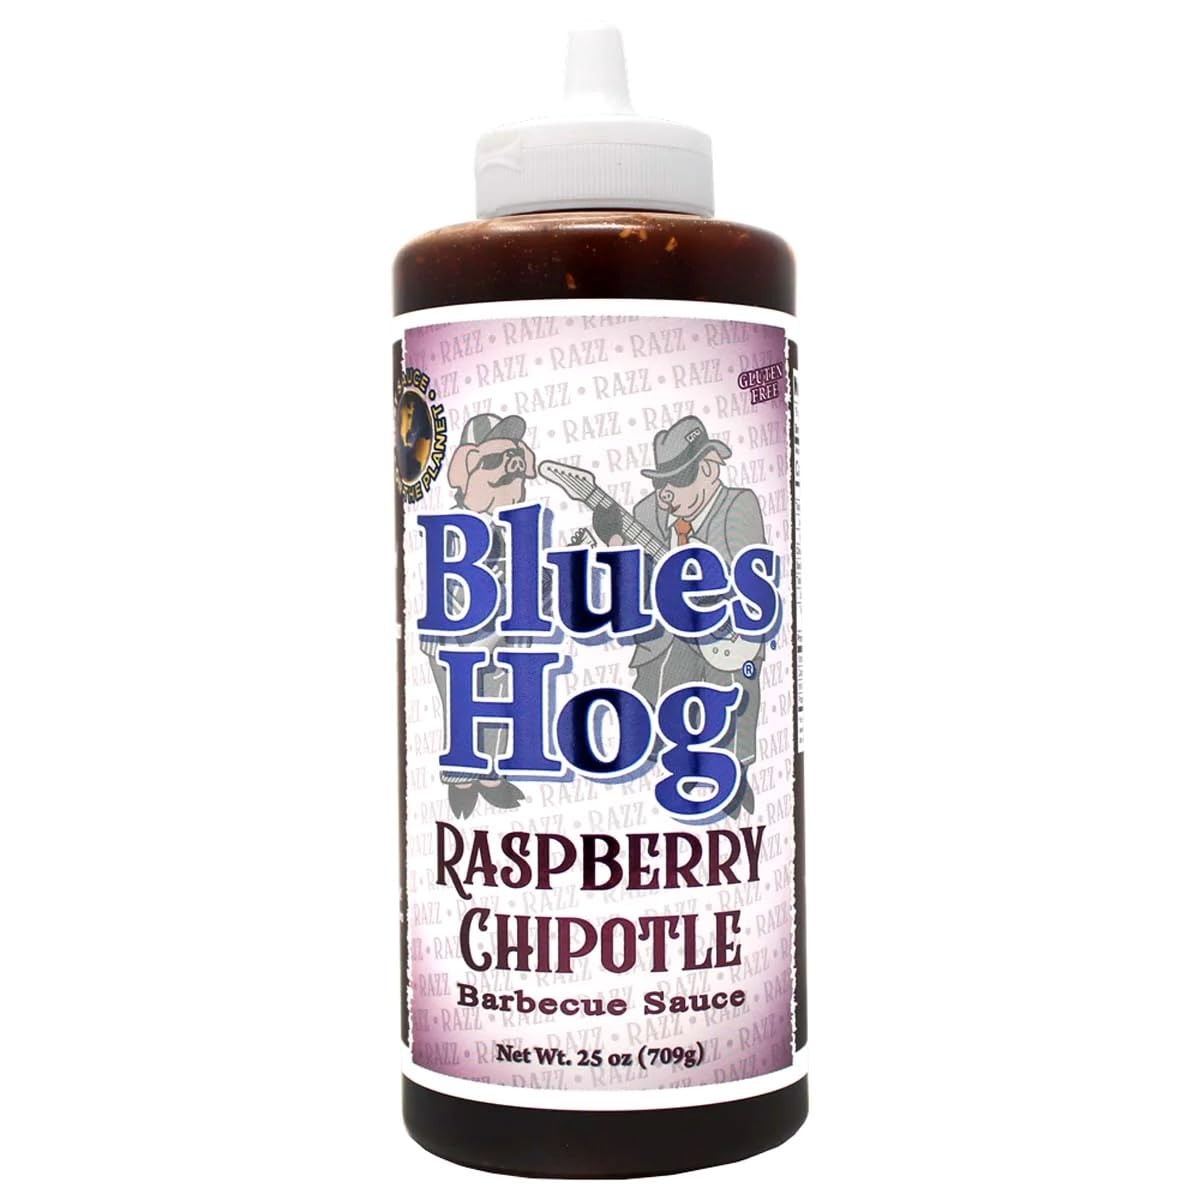
Item Name: Blues Hog Raspberry Chipotle Barbecue Sauce 25oz (Pack of 6)
Product Description: Blues Hog Raspberry Chipotle BBQ Sauce fuses that amazing sweetness of ripe raspberries with a rich pop of chipotle heat! It can be used as a marinade, baste, or a finishing sauce. Your taste buds can’t get enough of this fruity kick. 25oz squeeze bottle. Made in Washington, Missouri!
Value: 6.0
Unit: Count

Price: 9.98